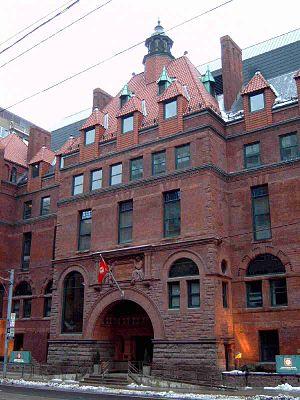
The Hospital for Sick Children, également connu comme le SickKids, est un centre hospitalier universitaire pédiatrique majeur basé à Toronto, en Ontario, au Canada. Il est affilié à la Faculté de médecine de l'Université de Toronto.